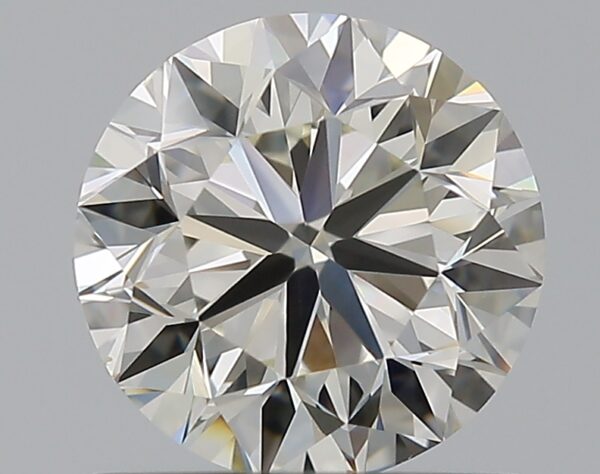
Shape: round
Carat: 1
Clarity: VS1
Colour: J
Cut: VG
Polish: EX
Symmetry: VG
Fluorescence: M
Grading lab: GIA
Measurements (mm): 6.19 x 6.23 x 4.01